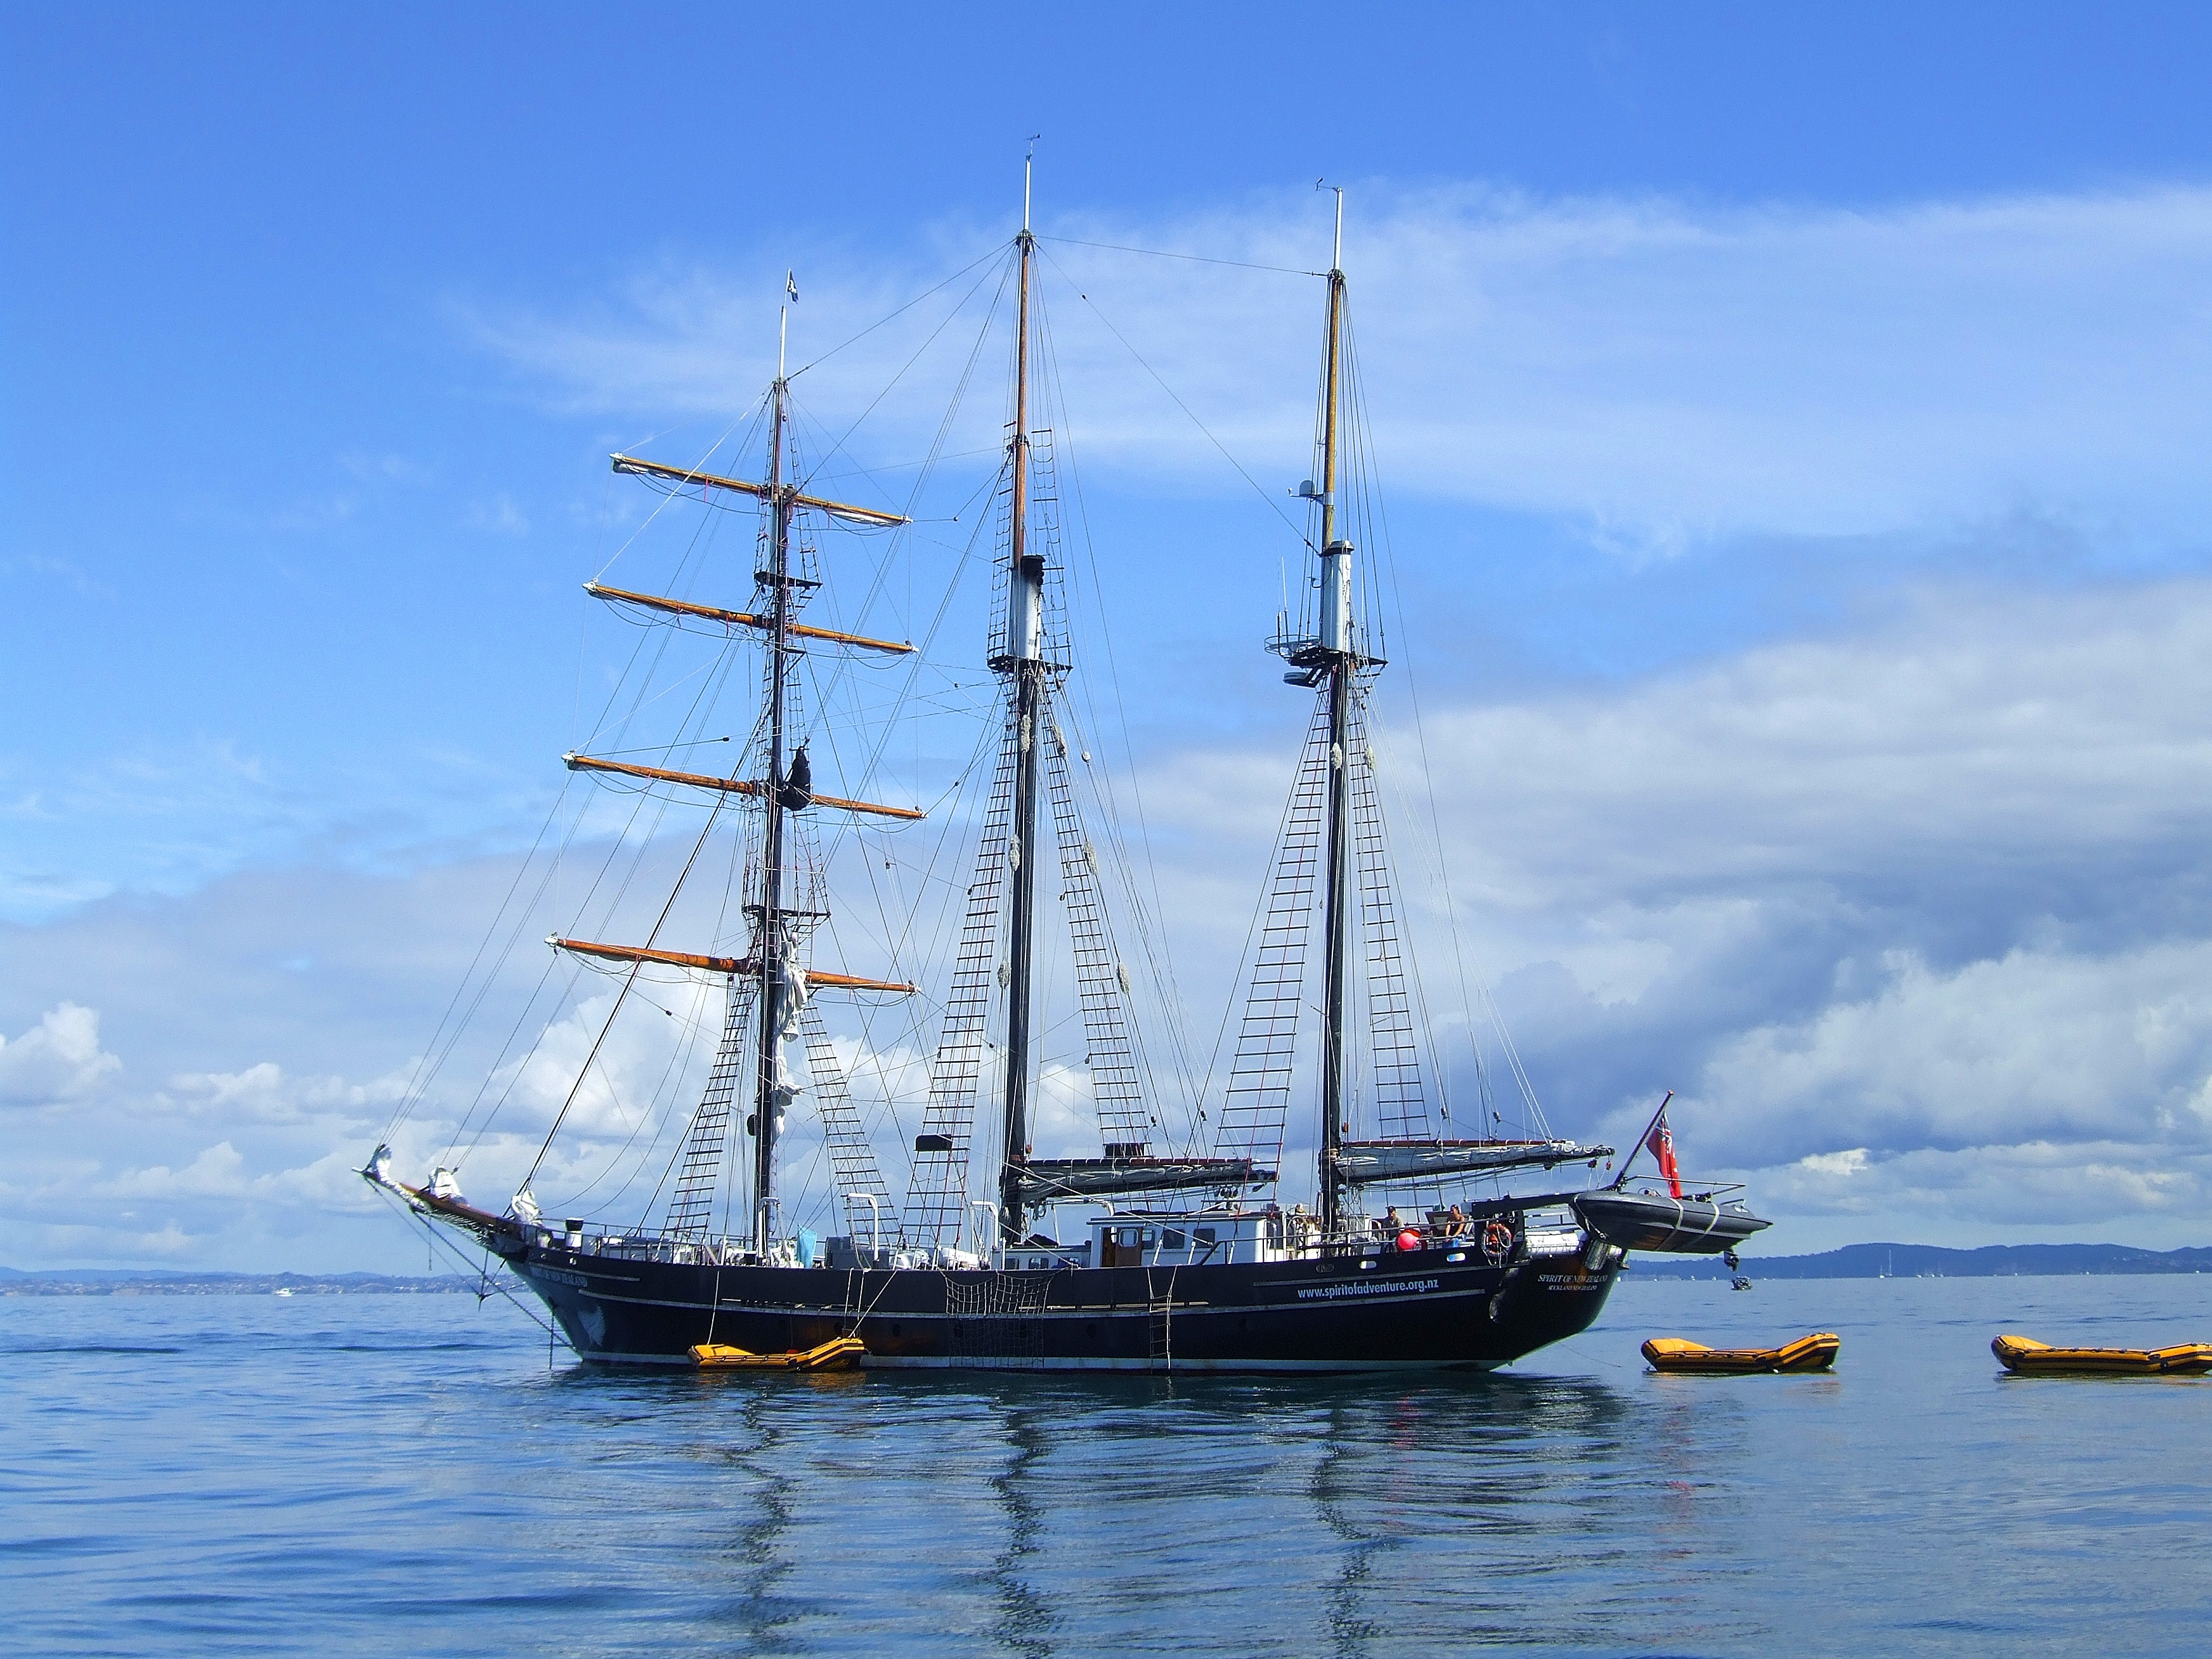
sea, water, boat, ship, vehicle, mast, harbor, sailboat, sail, new zealand, watercraft, schooner, windjammer, brig, sailing ship, tall ship, caravel, brigantine